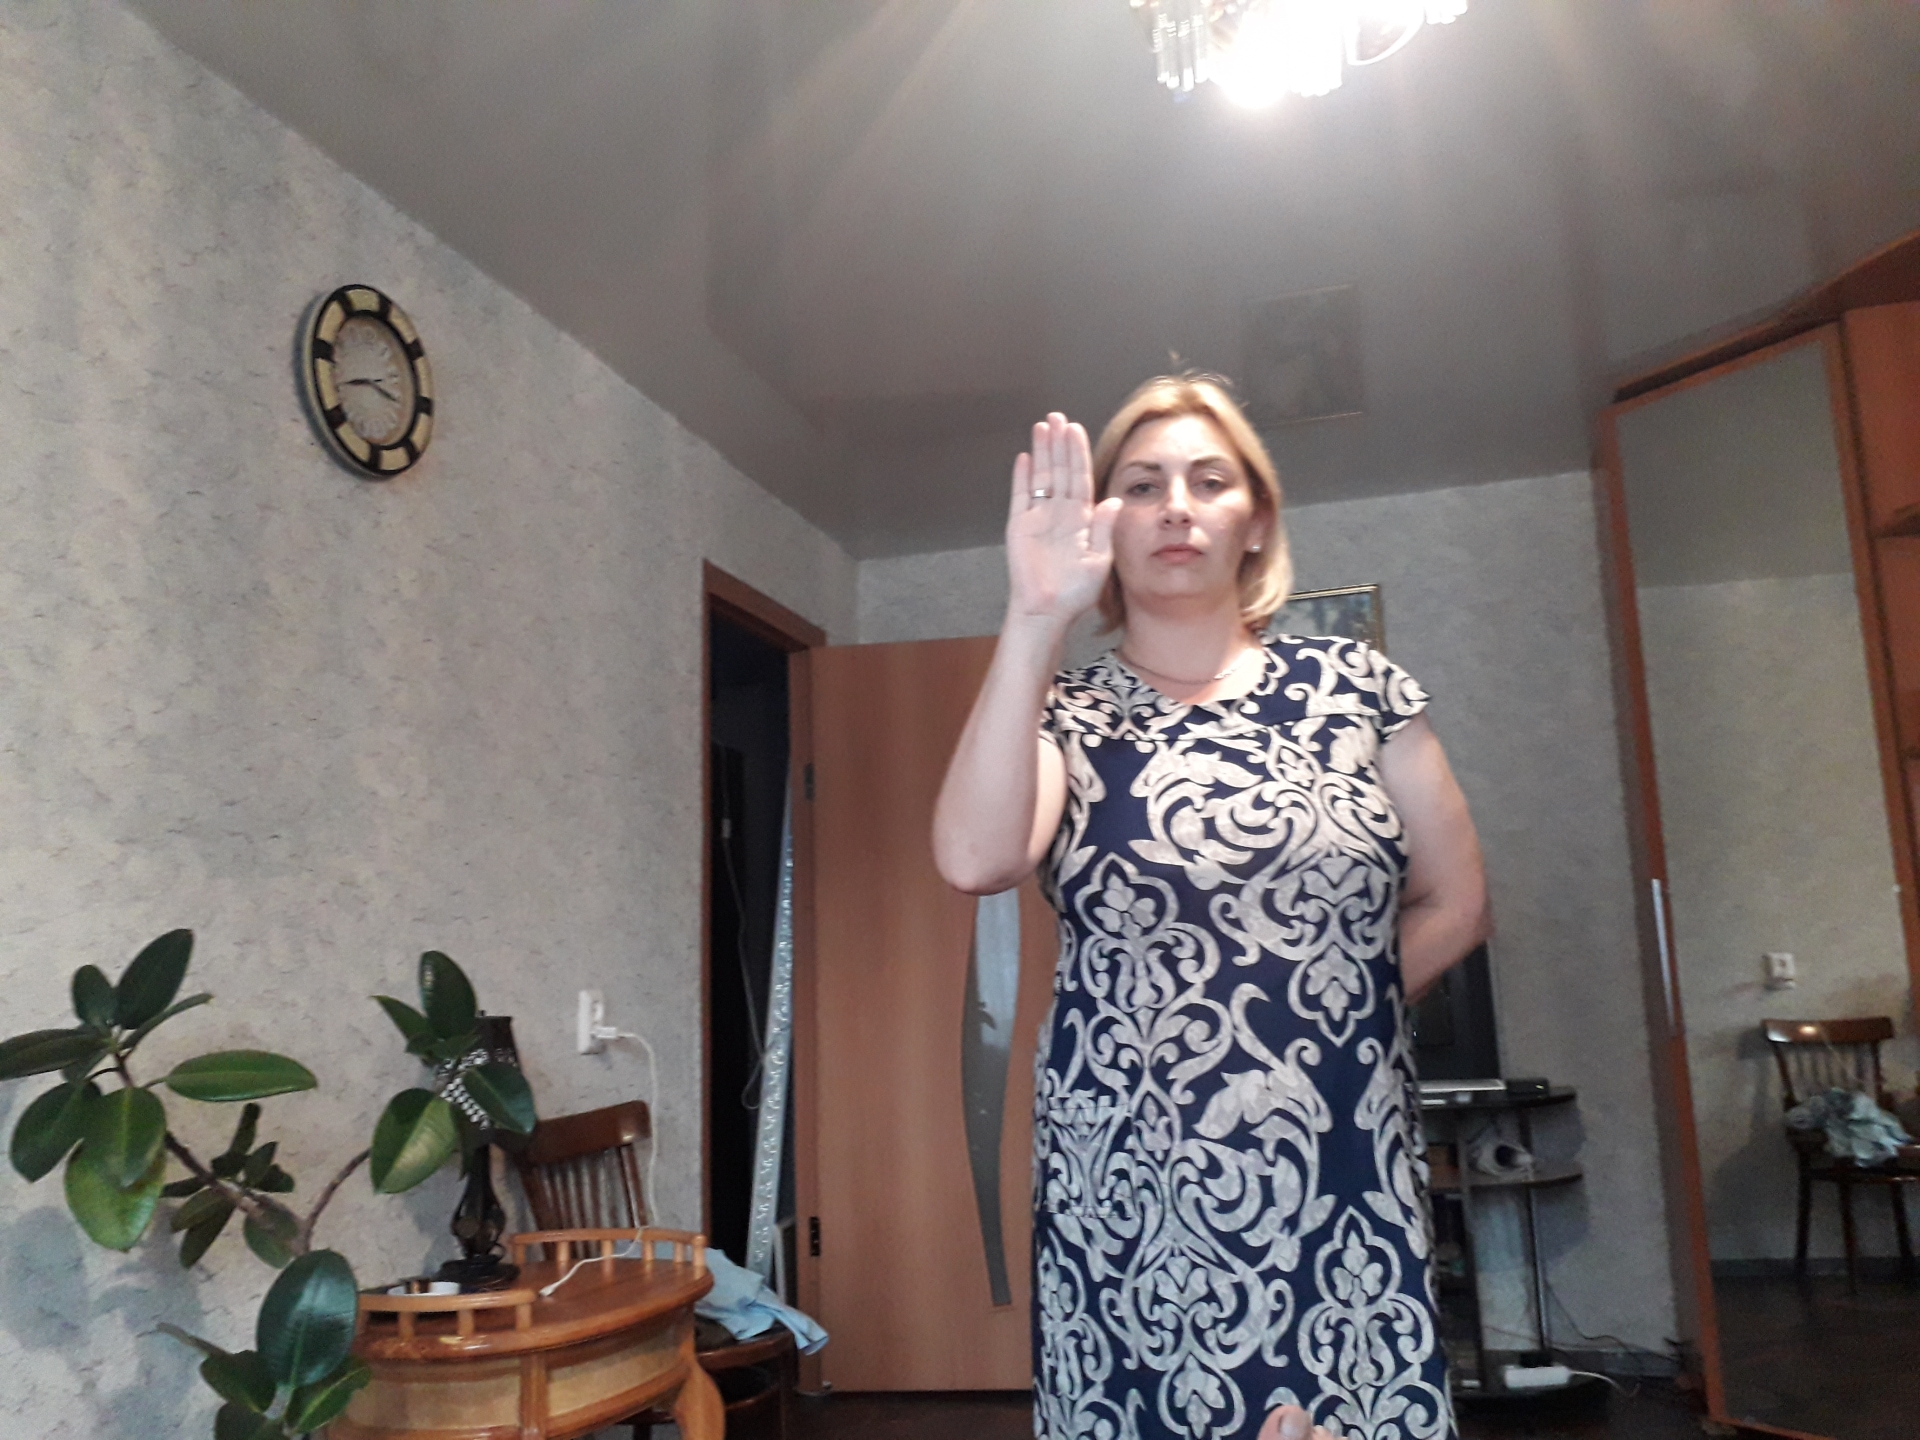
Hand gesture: stop